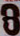
Number: 8